León de Huánuco

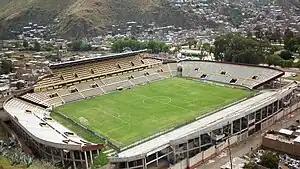
Estadio Heraclio Tapia

León de Huánuco's home stadium is the Estadio Heraclio Tapia. The club shares the stadium with city rivals Alianza Universidad, who participate in the Peruvian Primera División. The stadium has a seating capacity of 25,000. When León de Huánuco was the dominant team, the stadium featured the colors of the club. However, after the rise of Alianza Universidad, the stadium has since been changed to feature the colors of that club, which are blue and red.